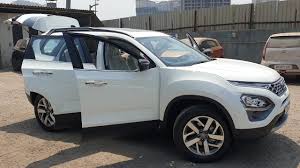
Label: noambulance